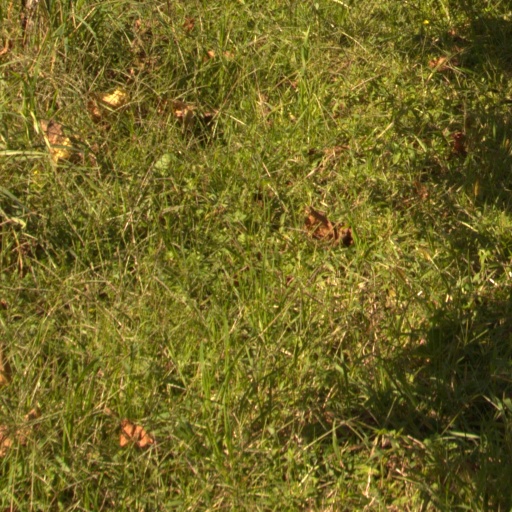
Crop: grape